Jacques Anquetil

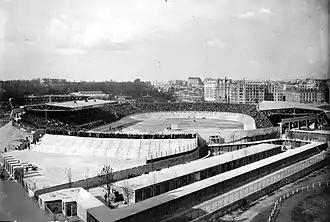
The old Parc des Princes in Paris, which in Anquetil's time served as the finish of the Grand Prix des Nations, a time trial race which Anquetil won a record nine times.

The Grand Prix des Nations took place on 27 September over a distance from Versailles to the Parc des Princes in Paris. Anquetil prepared meticulously, sending himself postcards from different places along the route describing the course. On race day, he started strongly, even though he was held back by a puncture and a bike swap within the first couple of kilometres. He eventually won the time trial by a margin of almost seven minutes ahead of Roger Creton. Even though still just 19 years of age, he came within 35 seconds of beating the track record set by Hugo Koblet two years earlier. The victory made Anquetil an instant sensation in the sports press, with the Tour de France director Jacques Goddet writing an article in "L'Equipe" titled: "When the Child Champion was Born."